SES Astra

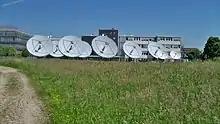
Parabolic antennas of ASTRA in Unterföhring

SES Astra SA was a corporate subsidiary of SES, based in Betzdorf, in eastern Luxembourg, that maintained and operated the Astra series of geostationary communication satellites between 2001 and 2011.